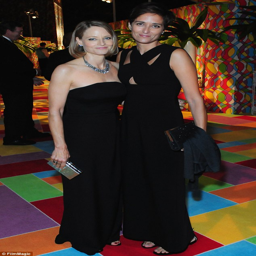
after party fun : the happy couple hit up official party